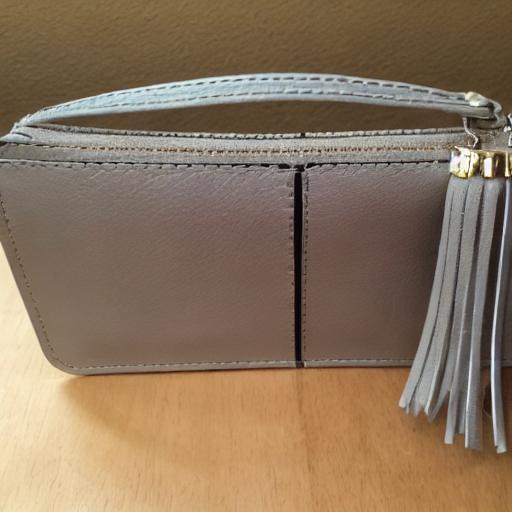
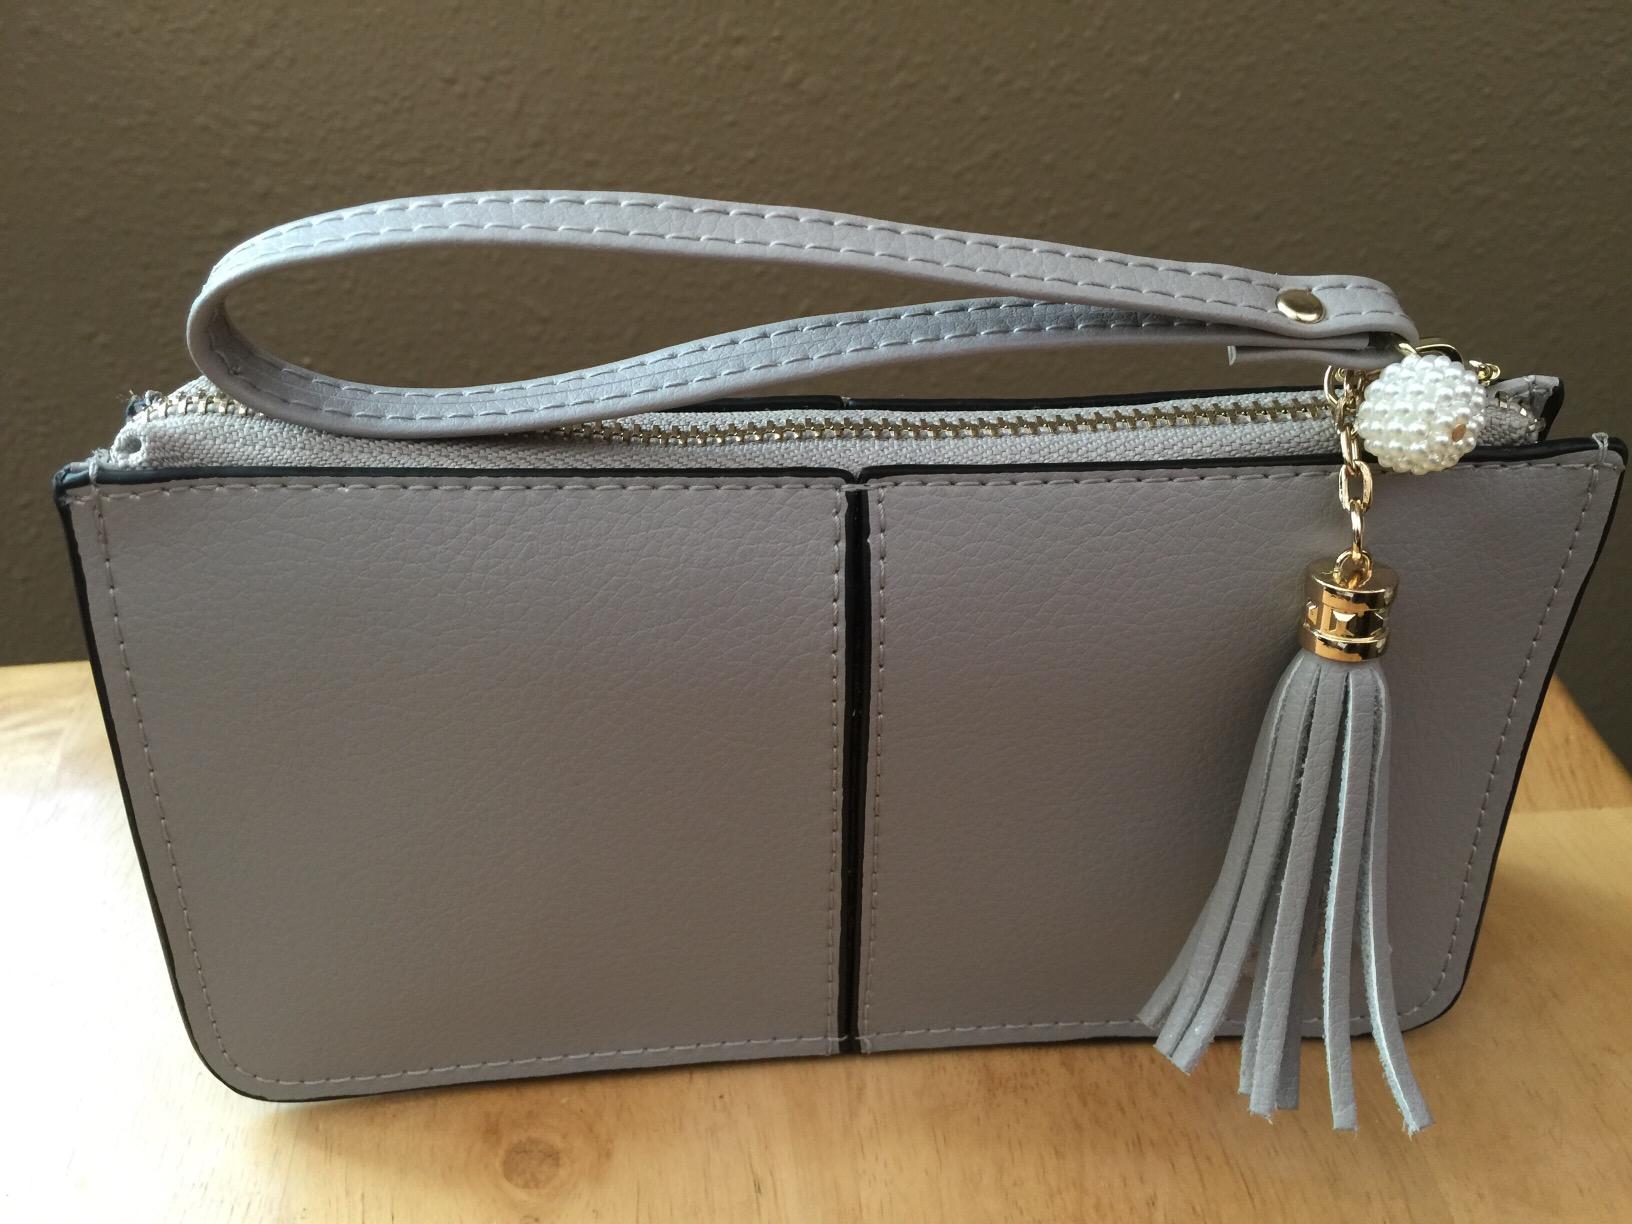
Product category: accessories_wallet
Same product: no